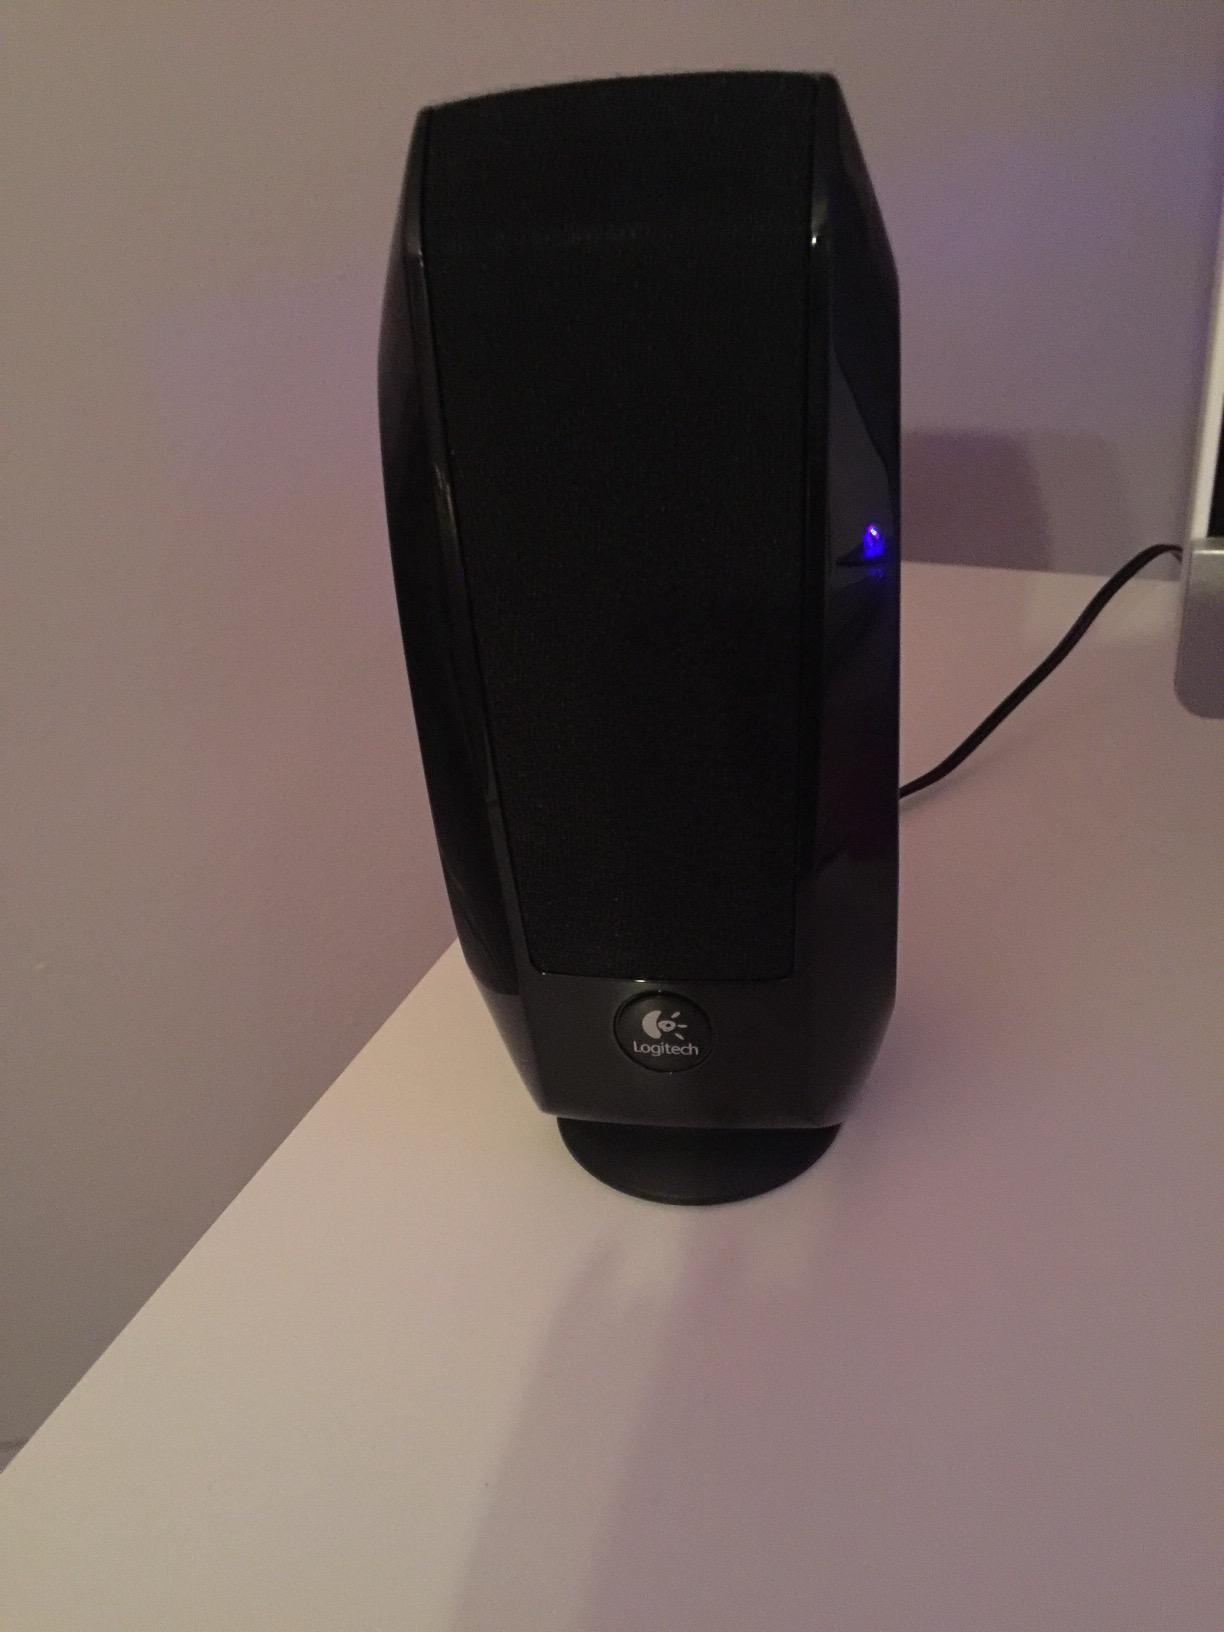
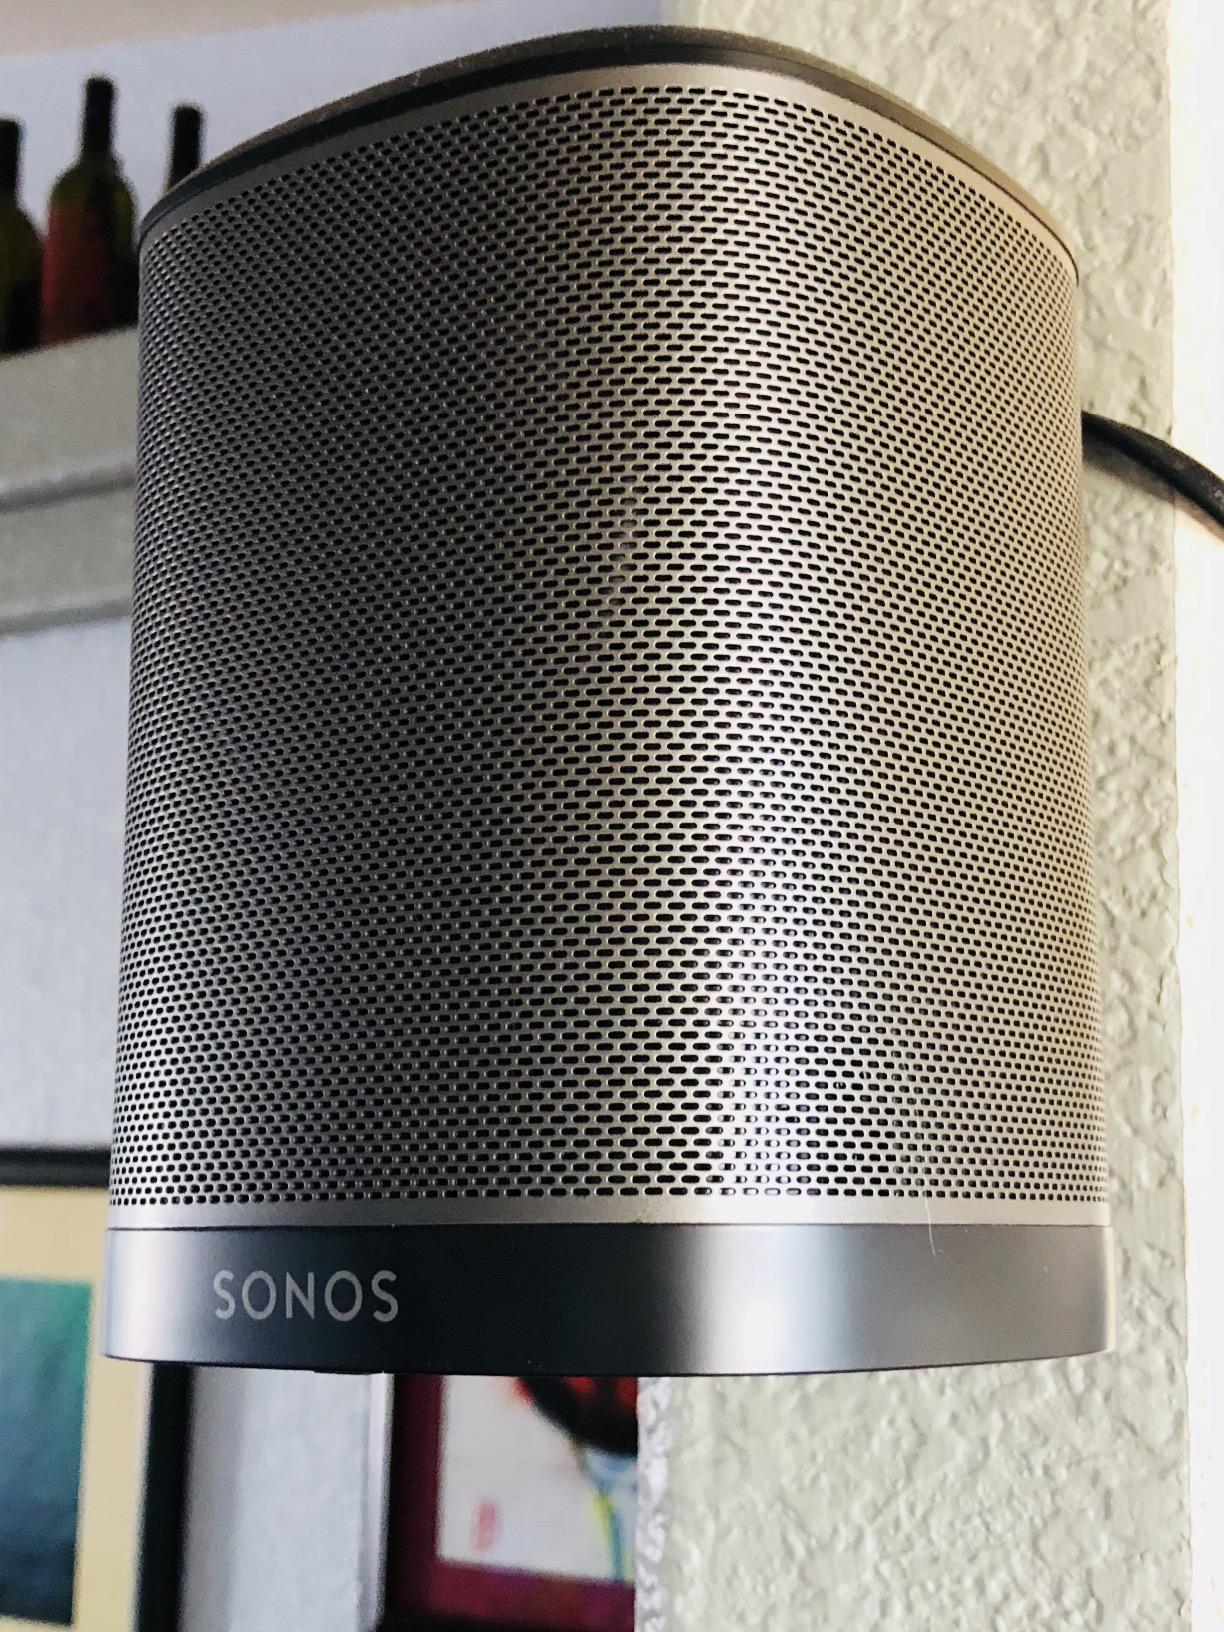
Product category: speaker
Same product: no